Thayumanaswami Temple, Rockfort

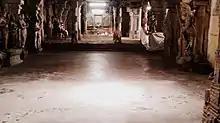

The temple complex has three shrines, two of which are dedicated to Lord Ganesha, one at the foot and the Ucchi Pillayar Temple at the top, and the Thayumanavar Temple between them. The Thayumanavar temple, the largest of the three, houses a shrine for Amman (the Goddess) as well as the main deity. The Rockfort is visible from almost every part of the city's north. The Teppakulam at the foot of the Rockfort is surrounded by bazaars. It has a mandapa at its centre and has facilities for boat riding. All the temple-related float festivals are held in the tank.